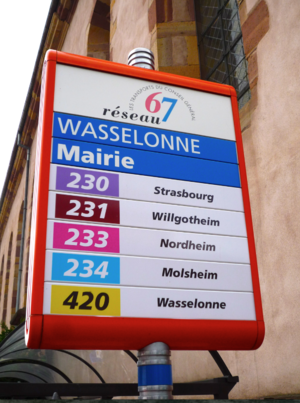
Wasselonne, panneau CTBR mairie
Réseau 67 était le réseau de transport interurbain par autocars du département du Bas-Rhin.